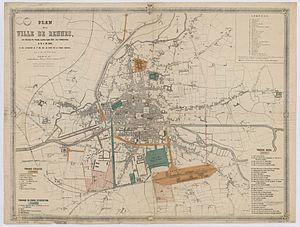
Plan de la ville de Rennes avec indication des travaux exécutés depuis 1855, sous l'administration du maire Ange de Léon, en voie d'exécution au 1er mai 1861, ou votés par le conseil municipal. Archives municipale de Rennes, 1 Fi 76
Ange Prosper de Léon des Ormeaux fut le maire de Rennes de 1855 à avril 1861.